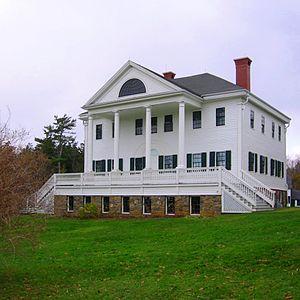
Cet article recense les lieux patrimoniaux du comté de Hants en Nouvelle-Écosse inscrit au répertoire des lieux patrimoniaux du Canada, qu'ils soient de niveau provincial, fédéral ou municipal.
Cette liste non exhaustive répertorie les principaux châteaux au Canada.